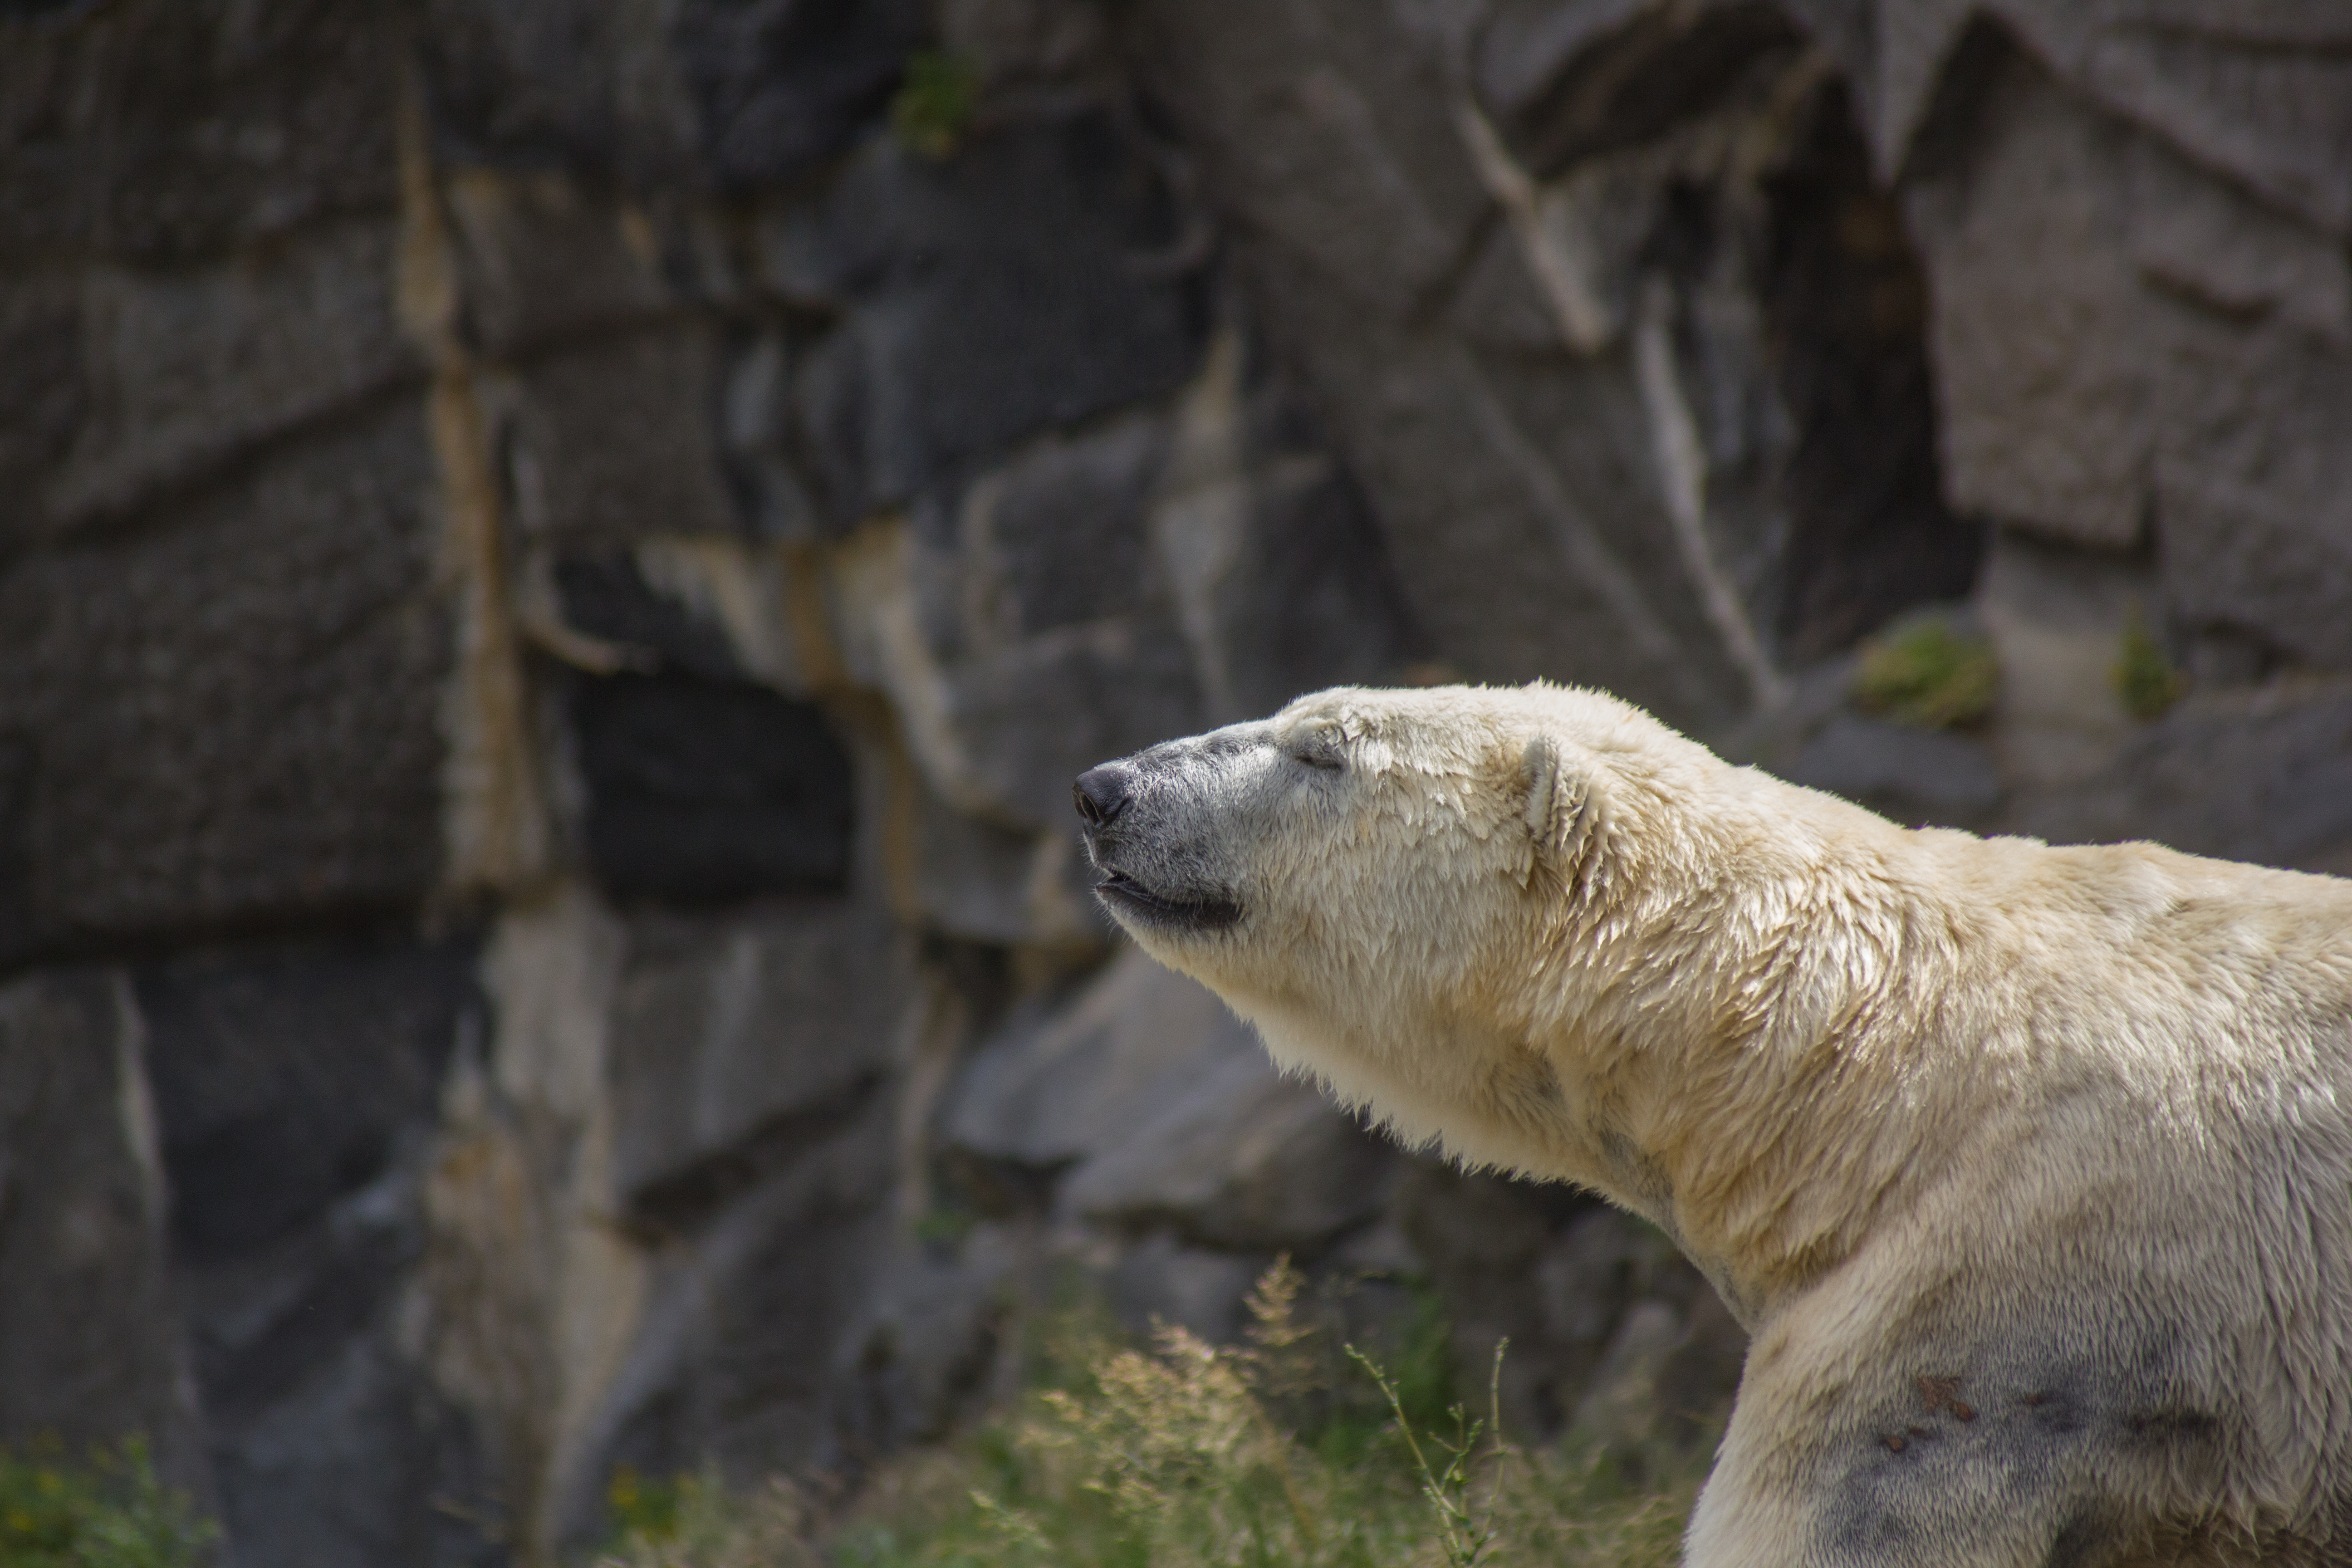
rock, animal, bear, wildlife, zoo, mammal, fauna, polar bear, vertebrate